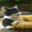
Label: cat